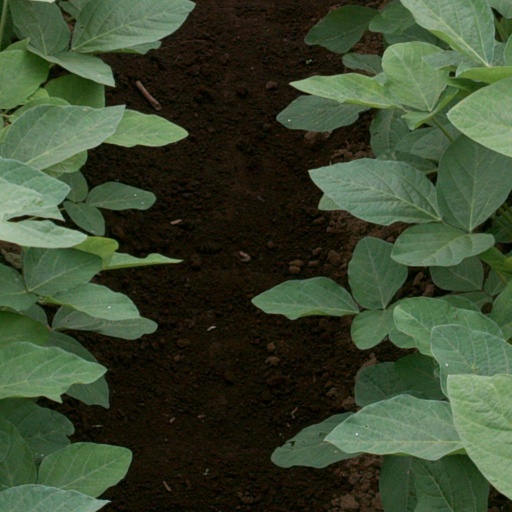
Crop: soybean